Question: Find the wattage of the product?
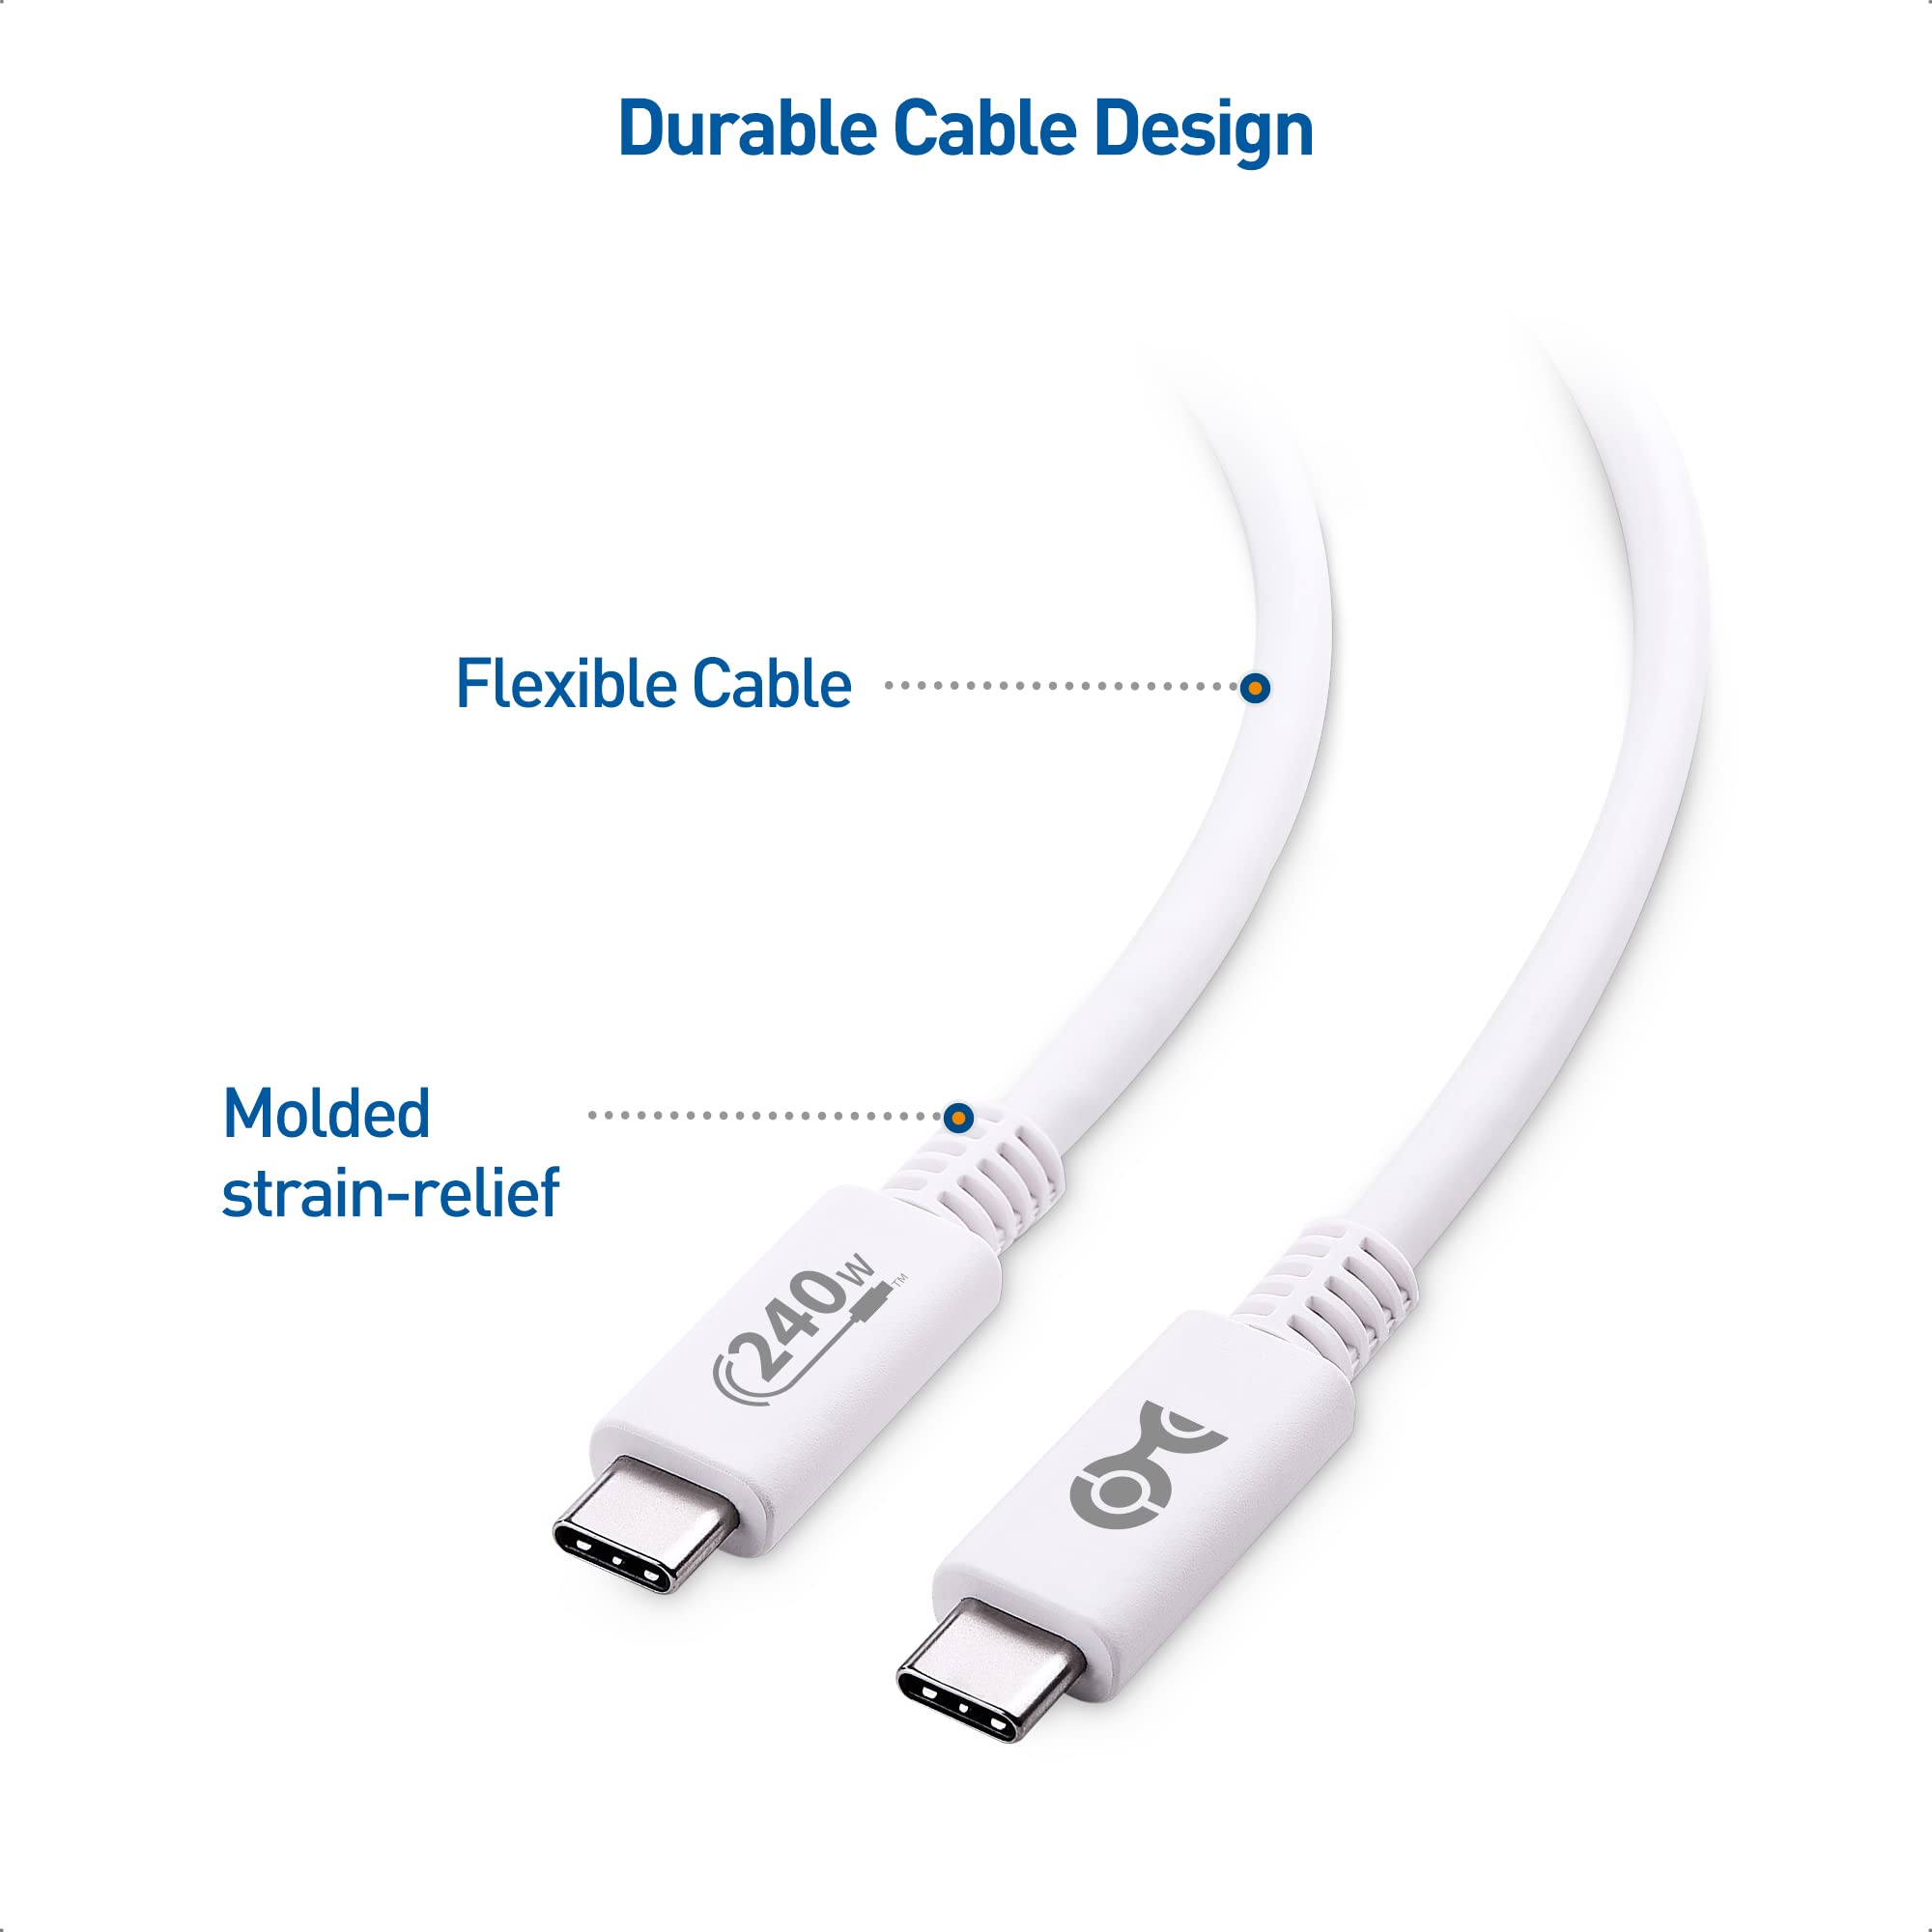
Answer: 240.0 watt